Casey's Shadow

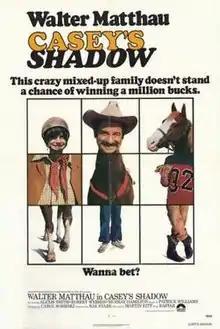

Casey's Shadow is a 1978 Metrocolor sports drama film directed by Martin Ritt and starring Walter Matthau. The film is based on an article in "The New Yorker" by John McPhee ("Ruidoso", published April 29, 1974). Much of the exterior shooting was done in the city of Carencro, Louisiana, 20 miles north of Lafayette.